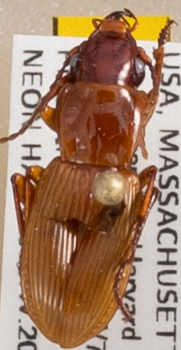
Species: Pterostichus rostratus
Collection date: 2021-07-21
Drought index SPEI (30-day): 2.09
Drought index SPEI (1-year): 0.016
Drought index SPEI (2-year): -0.644